Where Angels Fear

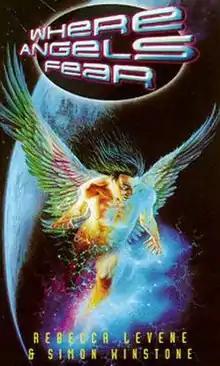

Where Angels Fear is an original novel by Rebecca Levene and Simon Winstone featuring the fictional archaeologist Bernice Summerfield. The New Adventures were a spin-off from the long-running British science fiction television series "Doctor Who".